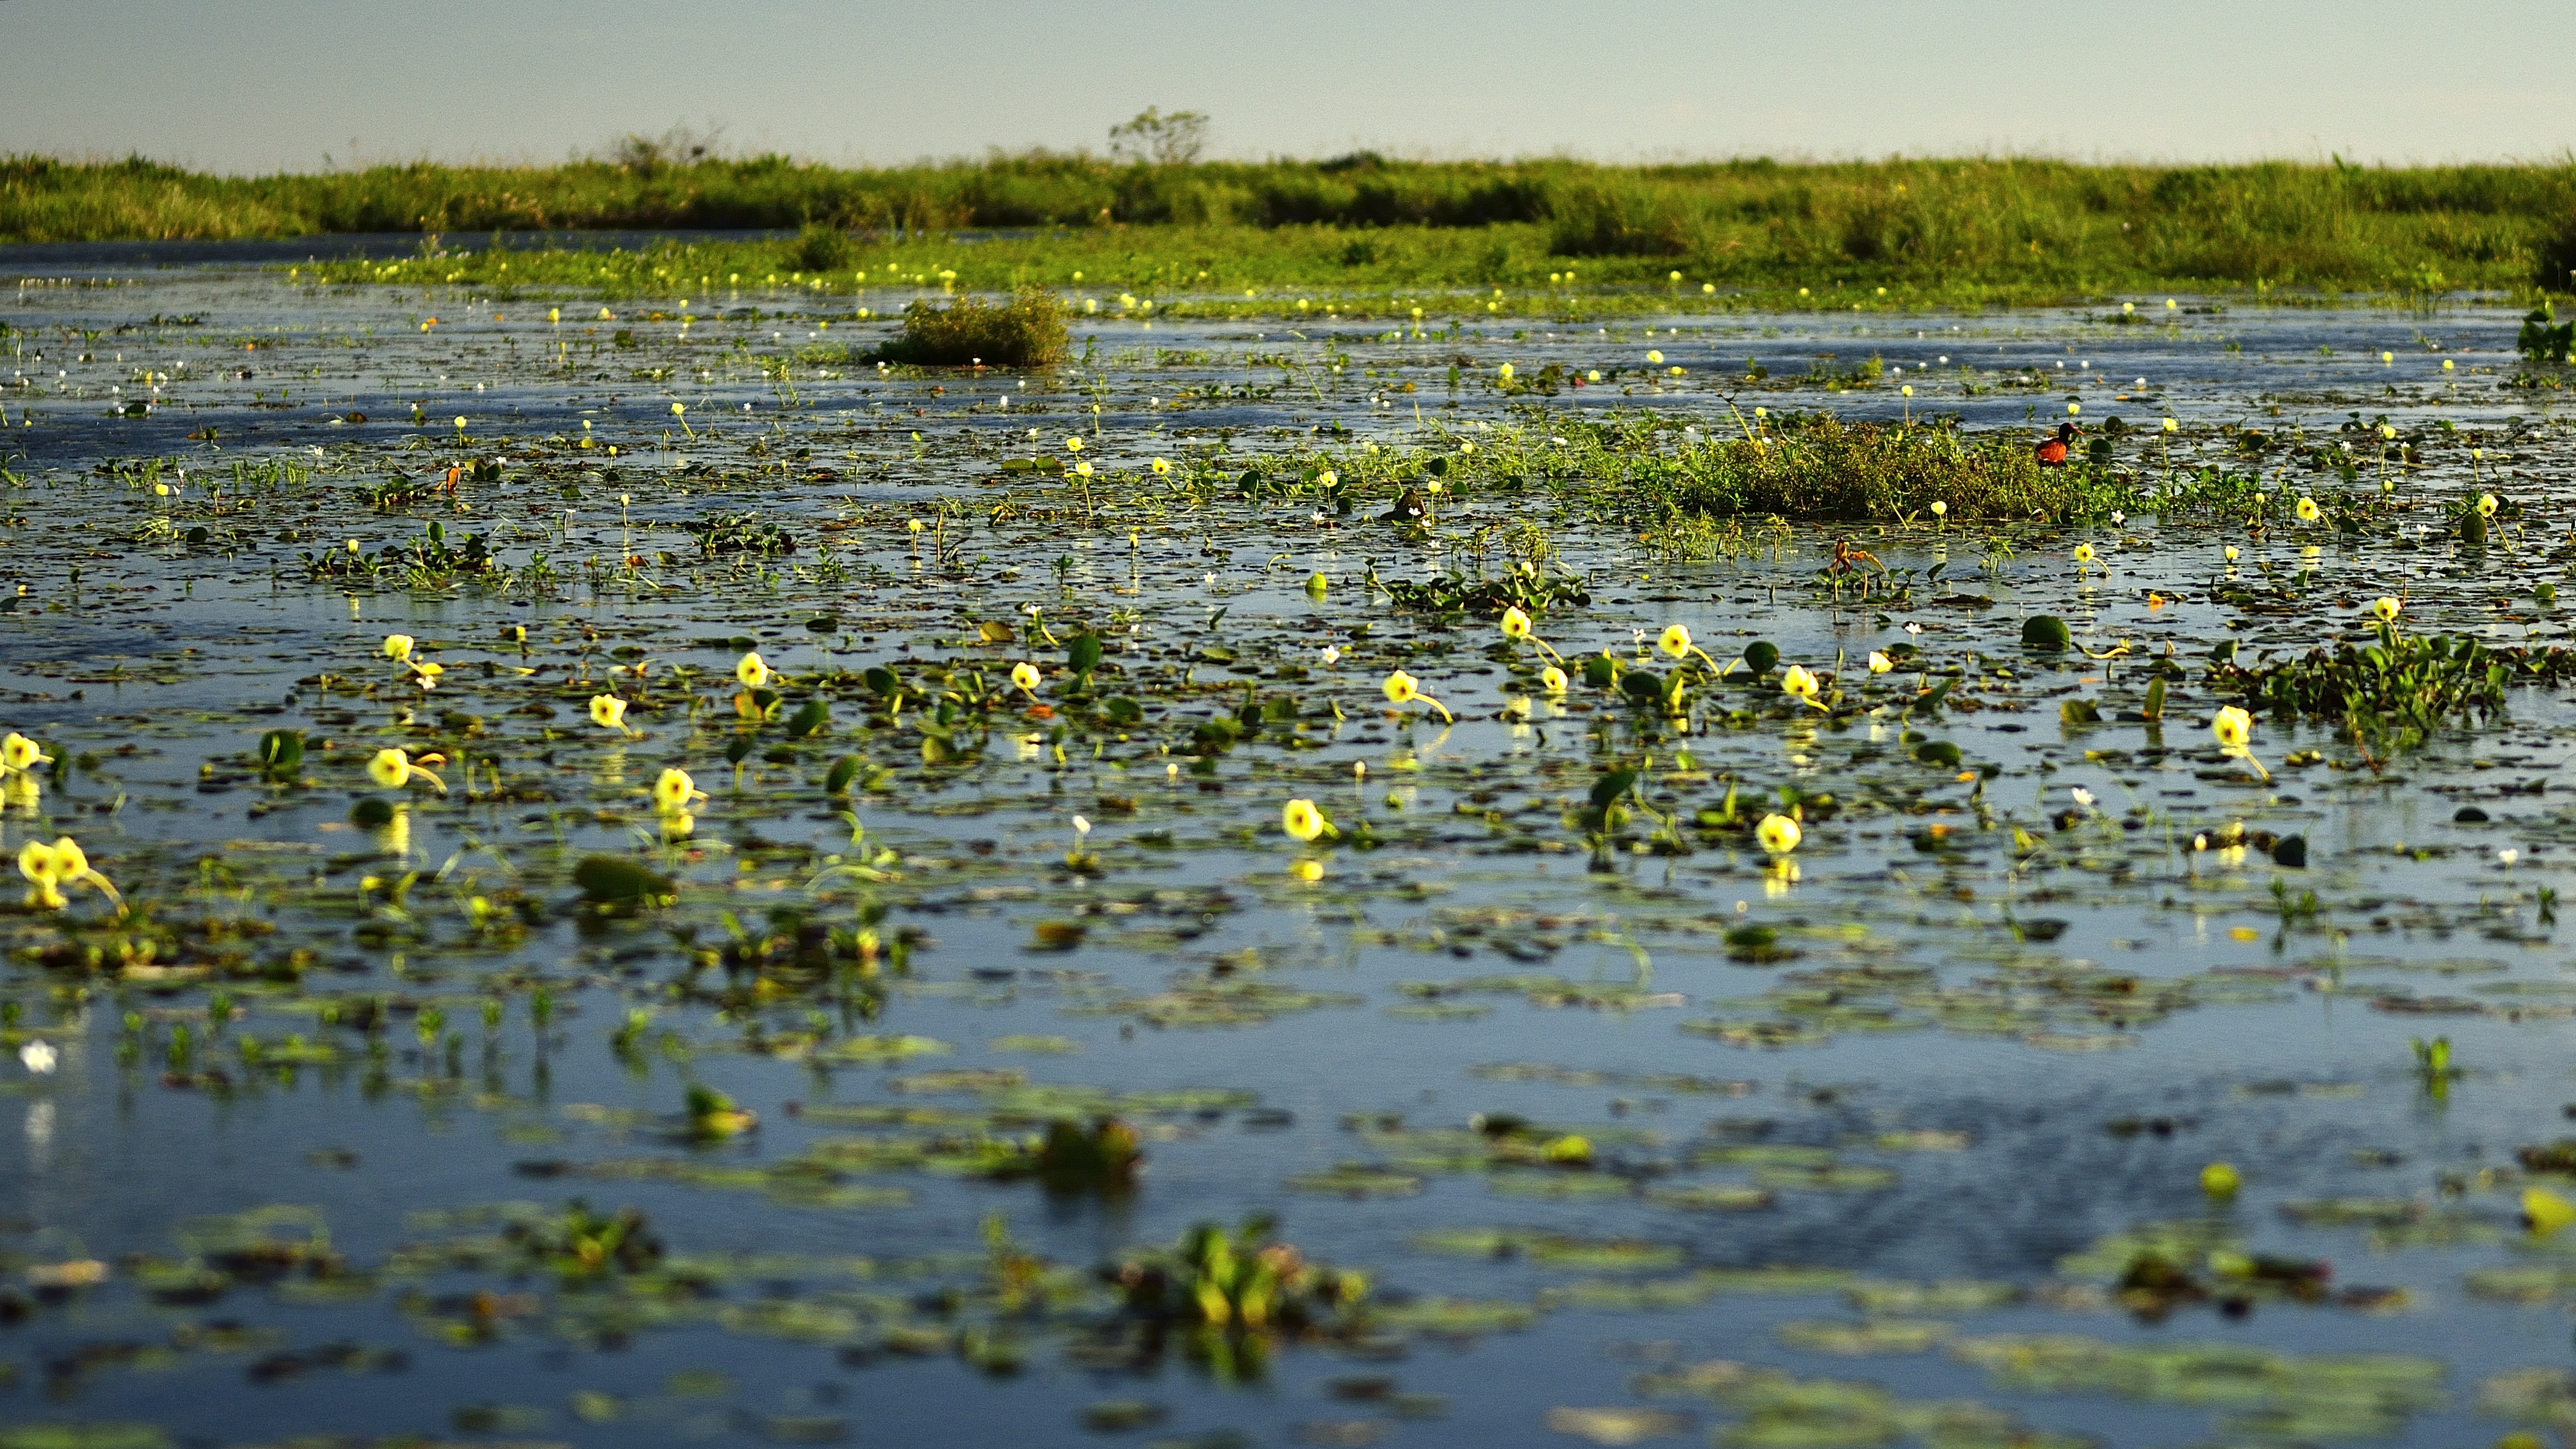
water, nature, marsh, swamp, bird, flower, lake, river, pond, wildlife, wild, reflection, free, duck, wetland, bog, naturaleza, esteros, fna, ibera, habitat, waterfowl, water bird, ecosystem, tundra, natural environment, ducks geese and swans